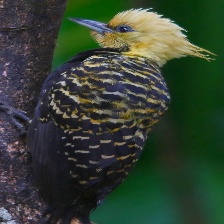
Species: BLONDE CRESTED WOODPECKER
Scientific name: CELEUS FLAVESCENS